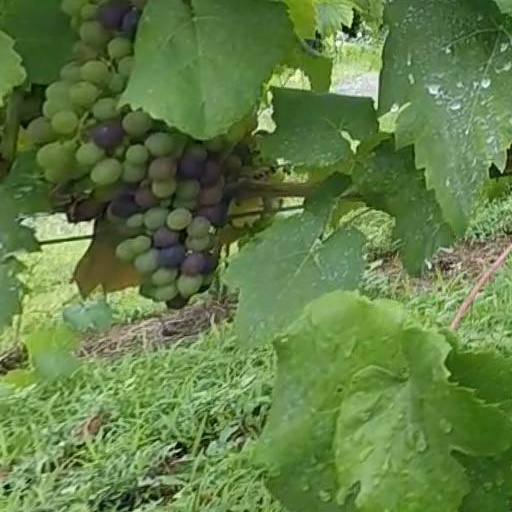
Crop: grape